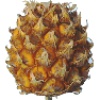
Label: pineapple_mini